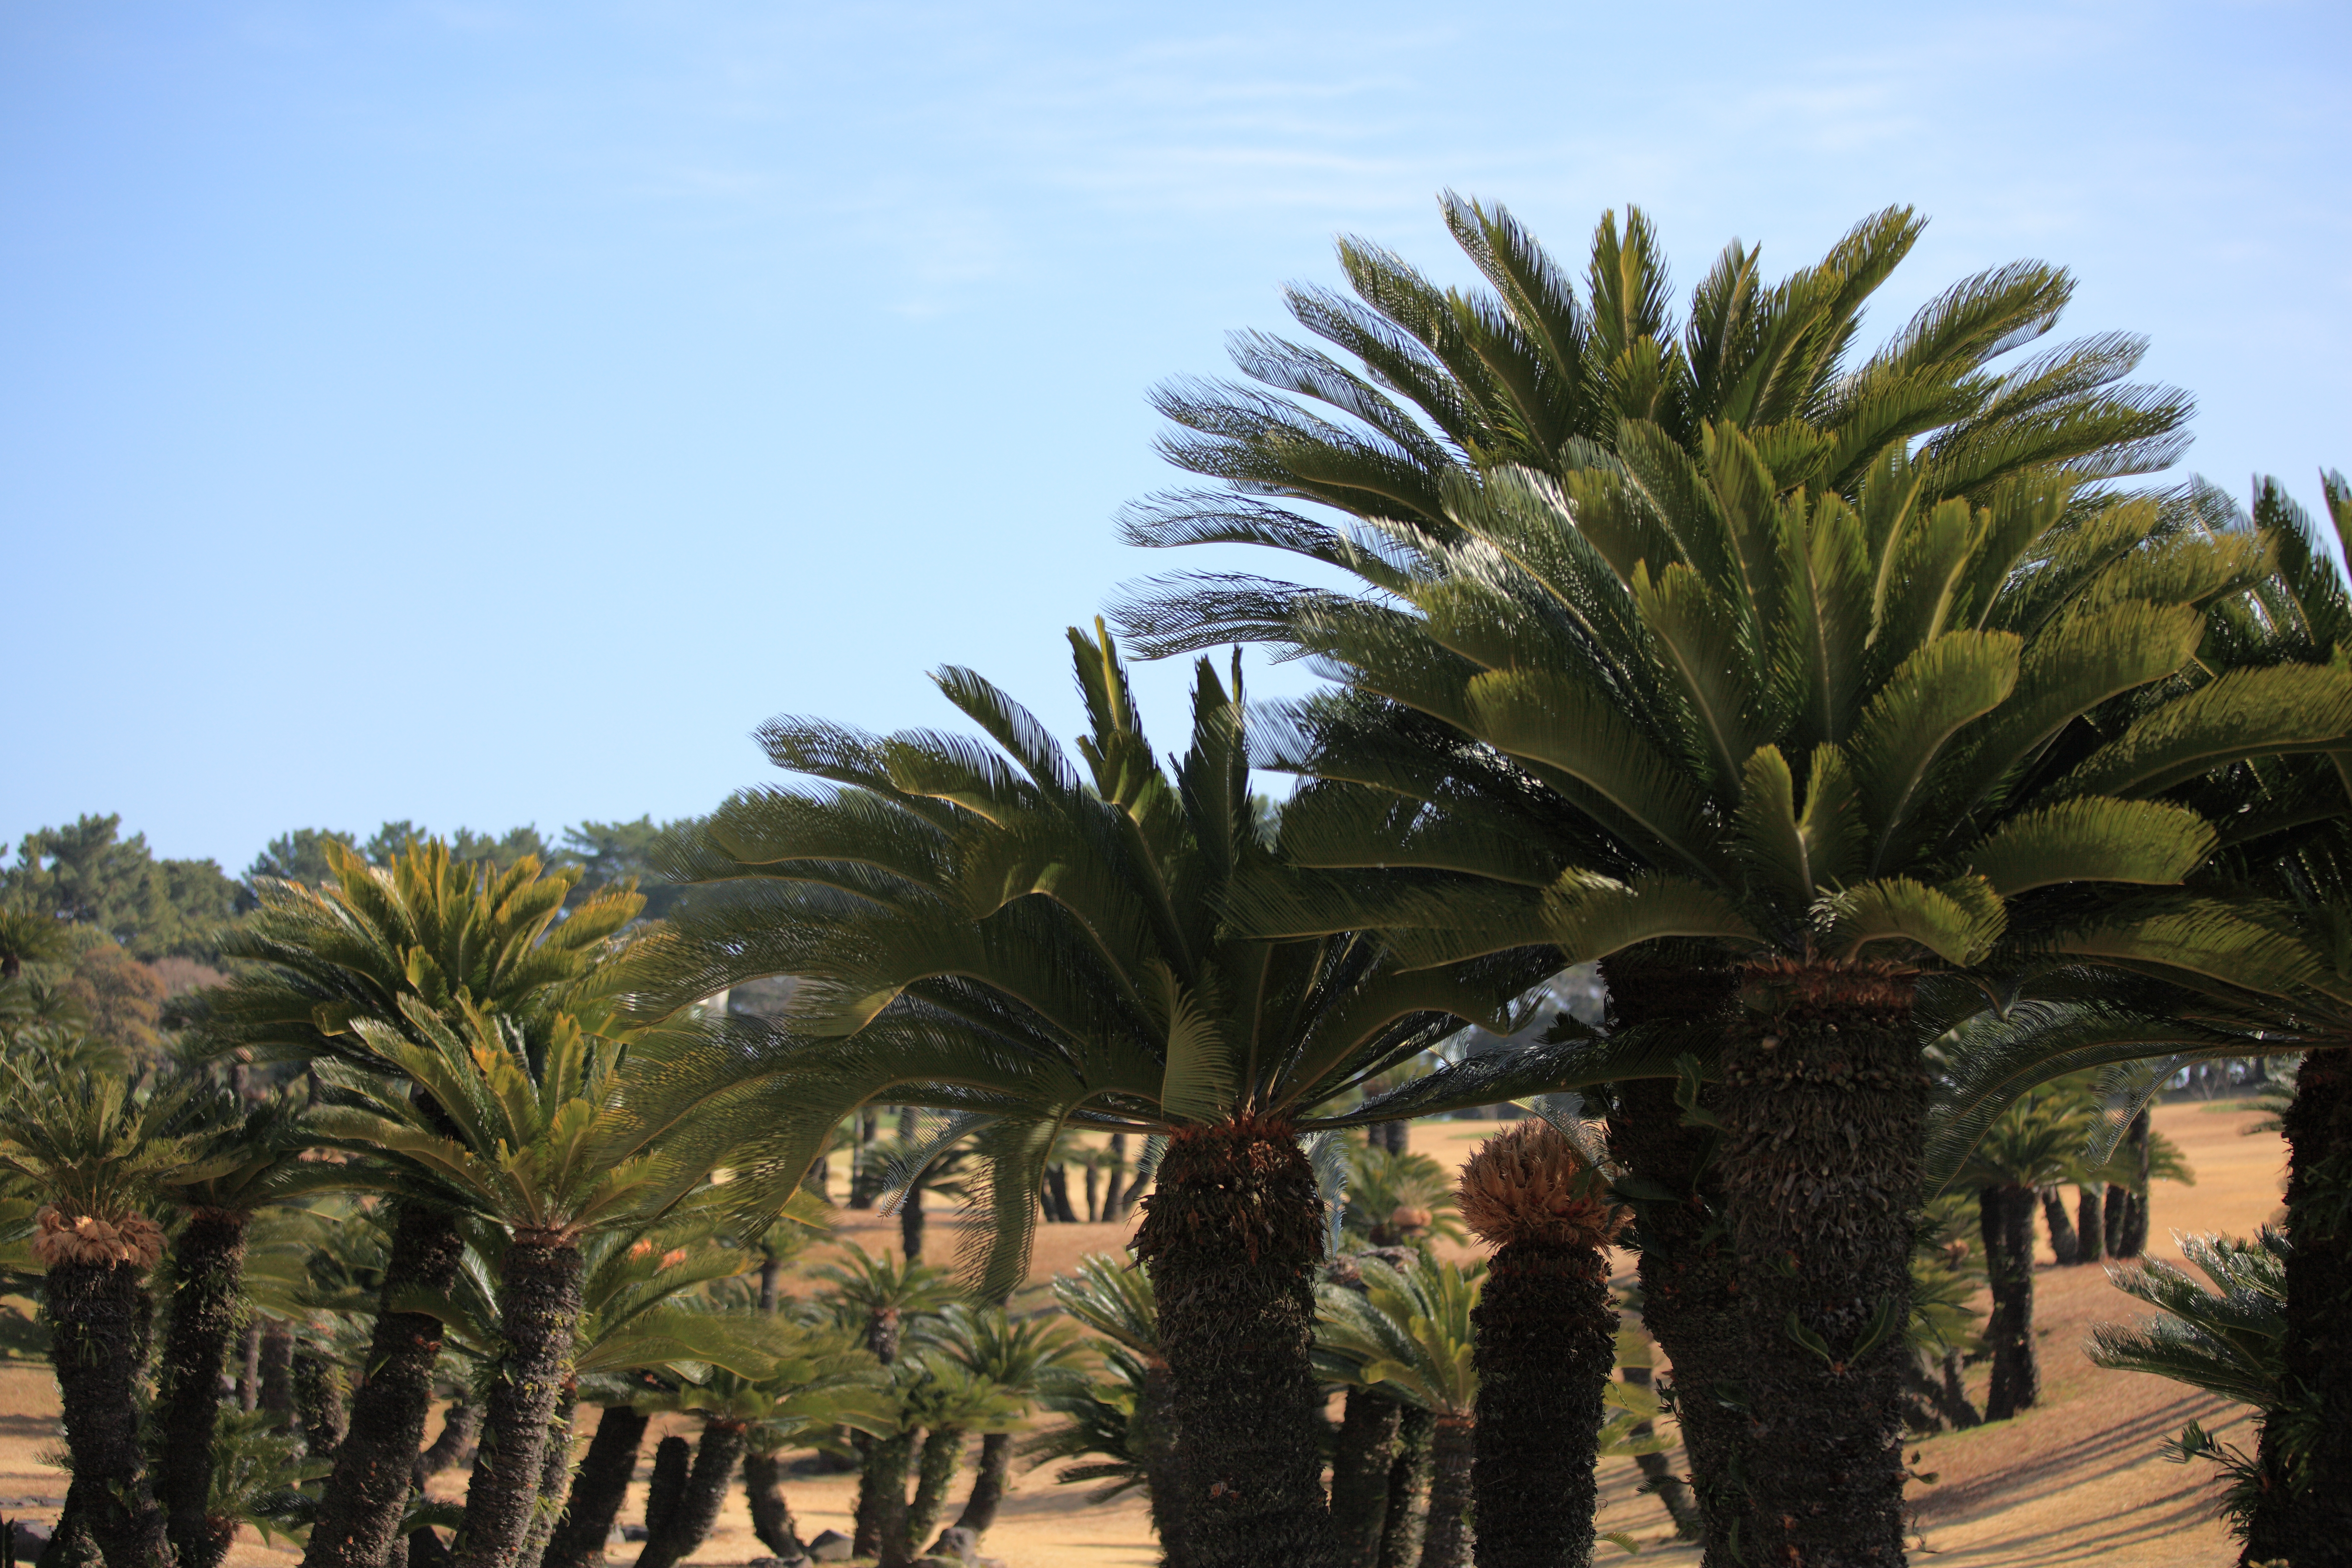
tree, plant, fruit, food, high, palm, produce, botany, 5d, hires, markii, tropics, hi, res, resolution, cycas, cycad, sago, revoluta, flowering plant, date palm, woody plant, land plant, arecales, palm family, borassus flabellifer, elaeis